Hervé Barmasse

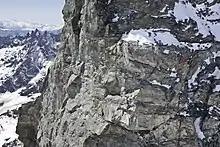

On 8 February 2008, together with Cristian Brenna, Hervé cracked the enigma of the northwest face of Cerro Piergiorgio (Patagonia) which for years had been the object of numerous attempts by top mountaineers. “La Ruta de lo Hermano”, a route on poor quality rock, runs right through the middle of the heart of this immense face for 1150 metres: 29 pitches graded as 6b+ A3 ED+.